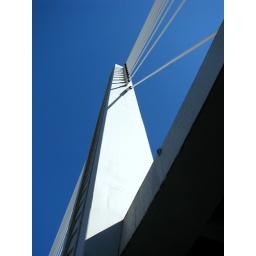
One of the 180-foot tall towers of the cable-stayed bridge in Tacoma.